Answer in natural language. Considering the relative positions, is green threecushion sofa to the left or right of low brown storage unit? Choose between the following options: left or right
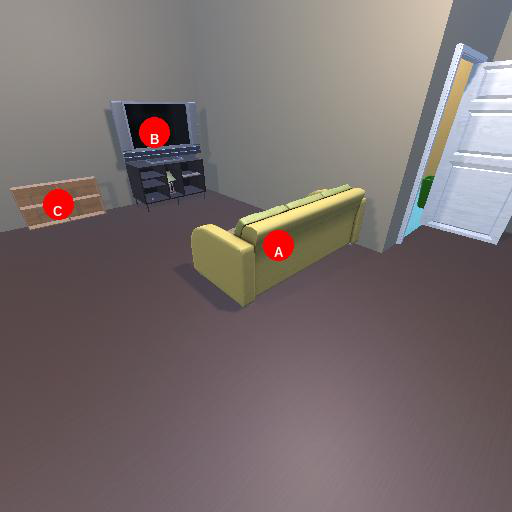
<answer>right</answer>